Bukar Shaib

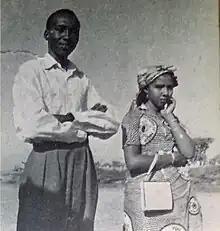
Bukar Shuaib with his wife (1957)

Bukar Shaib was a Nigerian diplomat, who served as the Nigerian Ambassador to Italy from 1979. He also served as a minister for agriculture in the administration of General Buhari. He was born in Borno State, and studied Veterinary medicine at the collegiate level, becoming the first Nigerian Veterinary Doctor. He was a former federal and regional permanent secretary during the Gowon, then Murtala and Obasanjo regimes. He was appointed as special adviser on National Security to President Shehu Shagari. After Shagari's overthrow he was appointed by the new administration as the minister for Agriculture.